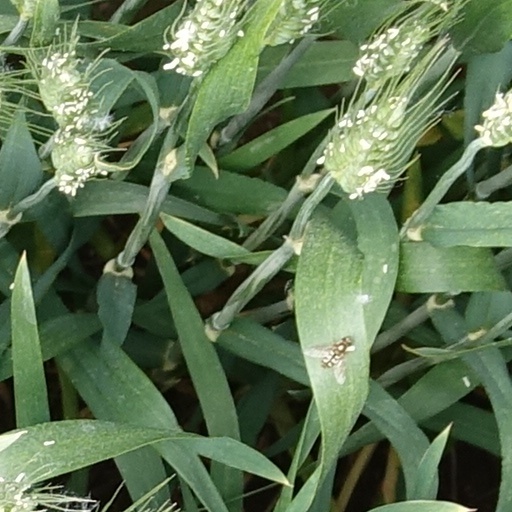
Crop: wheat